Military governor of Paris

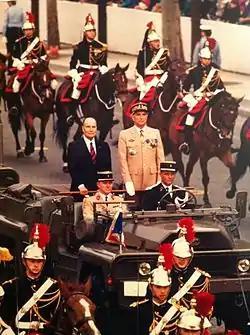
French president François Mitterrand and military governor of Paris Hervé Navereau reviewing troops during the 1989 Bastille Day military parade

The military governor of Paris is a post within the French Army. He commands the garrison of Paris and represents all the military based in Paris at high state occasions. He is also responsible (subordinate to the President of France) for organizing major national ceremonies such as the Bastille Day military parade down the Champs-Élysées.